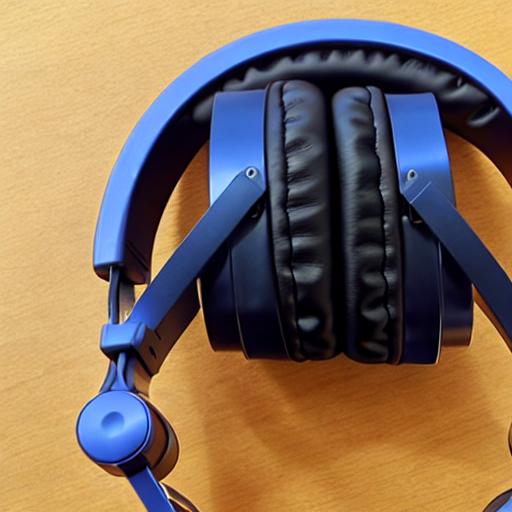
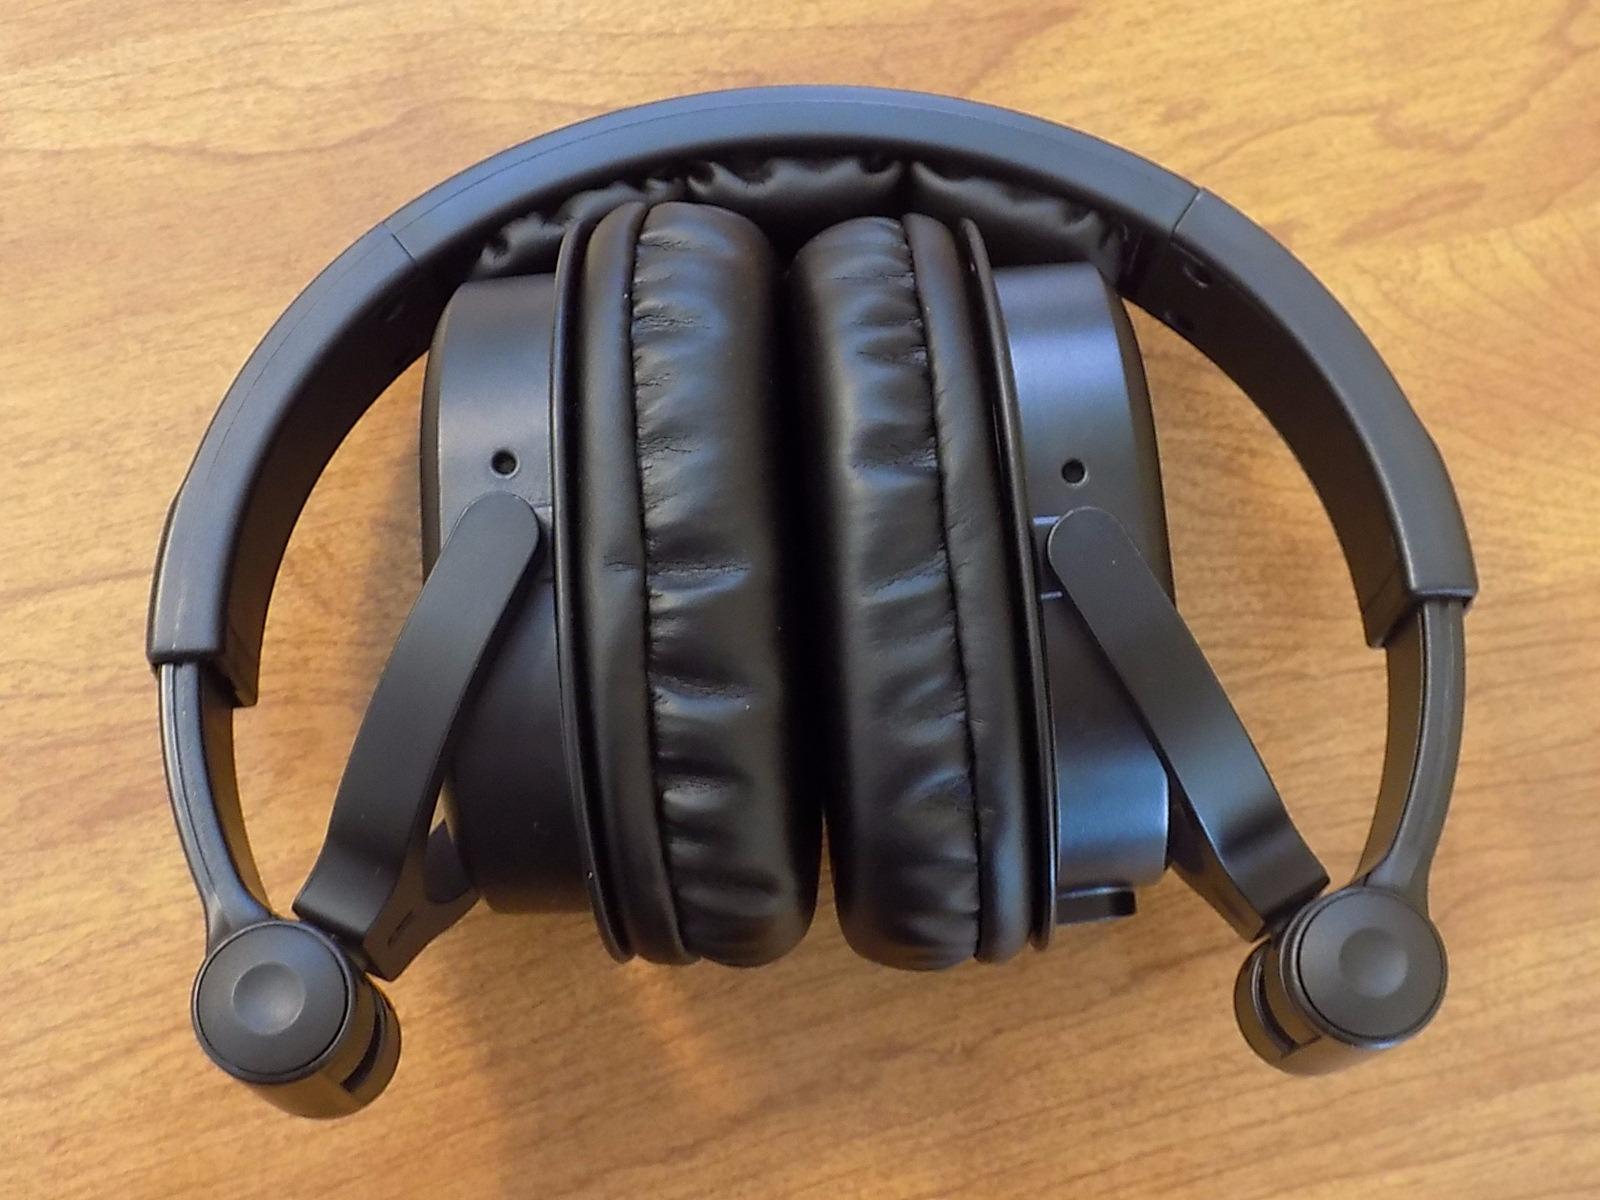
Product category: headphones
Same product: no